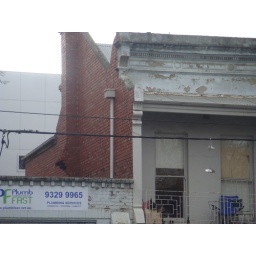
Weird chimney and silver shoes over telephone wire